Kinsmen of the Dragon

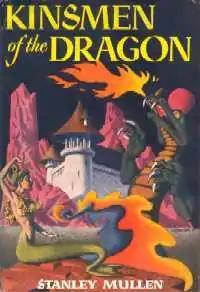
Dust-jacket from the first edition

Kinsmen of the Dragon is a fantasy novel by author Stanley Mullen. It was published in 1951 by Shasta Publishers in an edition of 3,500 copies. The book had originally been announced by Mullen's own Gorgon Press. The jacket art was by Hannes Bok.